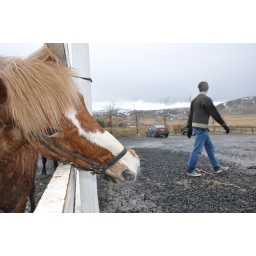
horse watching john play catch with the cutest dog in Iceland...